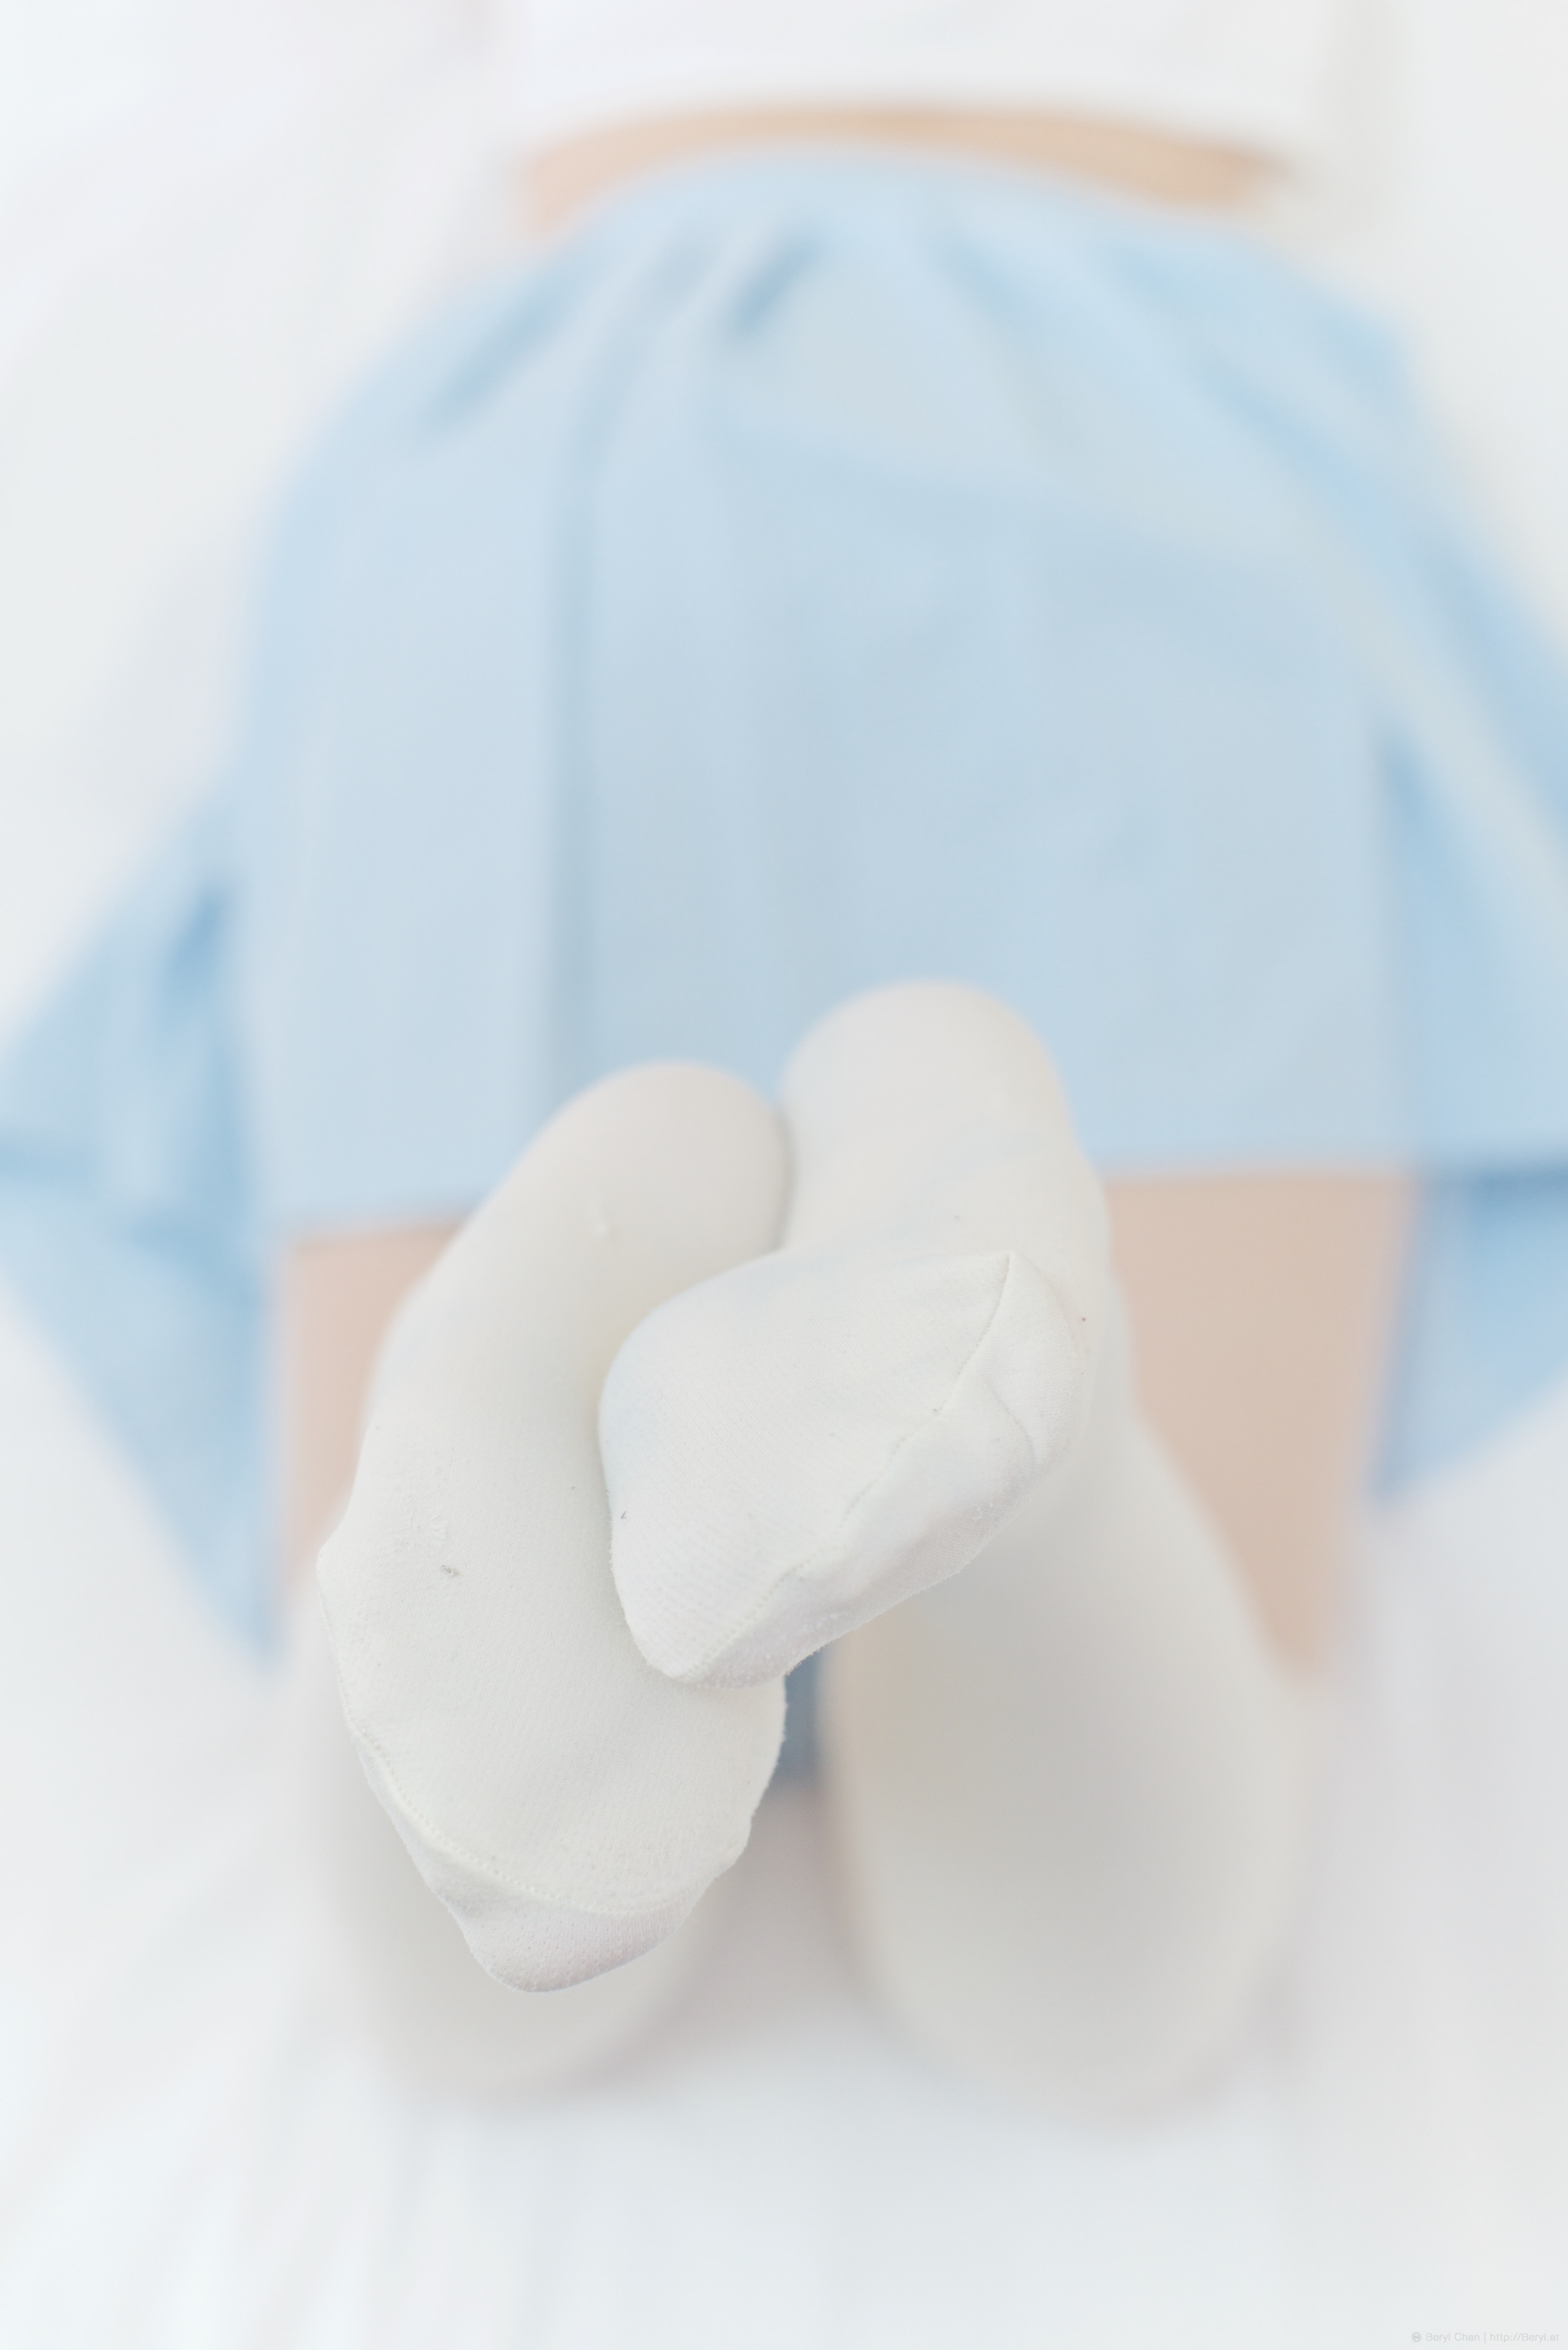
hand, girl, white, sweet, feet, cute, leg, portrait, finger, foot, indoor, blue, nikon, ear, closeup, human body, product, lightblue, bed, legs, sneakers, footwear, faceless, uniform, school, skirt, detail, organ, body, socks, kneehighsocks, nikond800e, kneesocks, manuallensnocpu, pantyhose, teenage, longsocks, schoolgirl, schooluniform, sailor, sailoruniform, sock, teen, underwear, panty, highschool, whitesneakers, tooth, sense